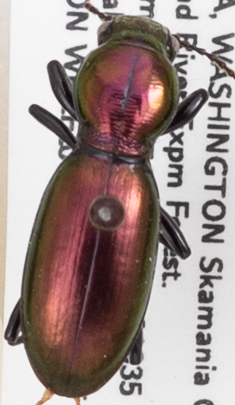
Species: Zacotus matthewsii
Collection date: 2019-08-27
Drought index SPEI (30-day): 0.3
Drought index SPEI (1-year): -1.45
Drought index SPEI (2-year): -1.69